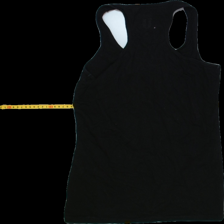
View: back
Type: Top
Category: Ladies
Brand: Not Applicable
Colors: Black
Material: 81%cotton 19%acryl
Size: S
Trend: No trend
Stains: No
Price range: <50
Recommended usage: Export